Staffordshire figure

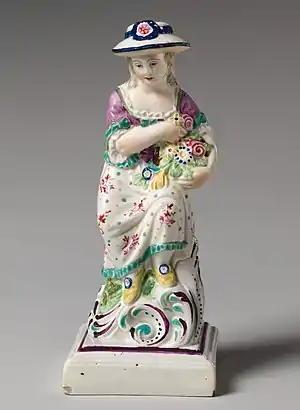
"Spring", from a set of the Four Seasons, Neale & Co, c. 1780, 5 1/2 in. (14 cm)

Figures were mainly made in Staffordshire but also in other counties and Scotland; all these may loosely be termed "Staffordshire figures". The figures described by the term are normally in earthenware, though early ones may be in stoneware, and the more expensive porcelain figures by the larger potteries in Staffordshire and elsewhere in England are not normally included under the term. These reflected metropolitan and international styles, and were more carefully modelled and painted. For a period at the end of the 18th century the finest Staffordshire figures attempted to compete in this market, but gradually makers abandoned these attempts and settled for a larger mass-market buying cheaper figures.